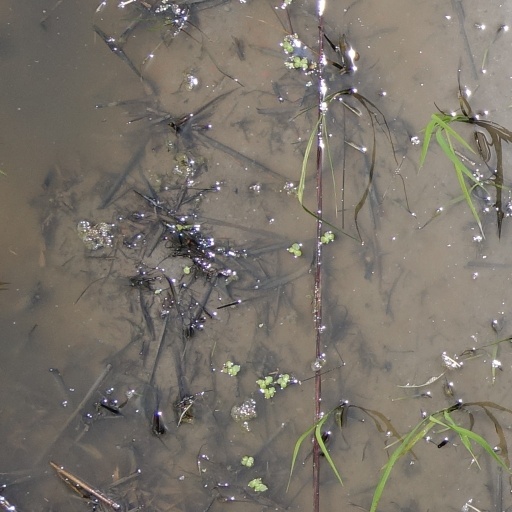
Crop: rice